24-cell

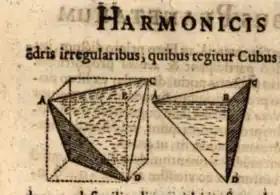
Kepler's drawing of tetrahedra in the cube.

The 16-cells are also inscribed in the tesseracts: their edges are the face diagonals of the tesseract, and their 8 vertices occupy every other vertex of the tesseract. Each tesseract has two 16-cells inscribed in it (occupying the opposite vertices and face diagonals), so each 16-cell is inscribed in two of the three 8-cells. This is reminiscent of the way, in 3 dimensions, two opposing regular tetrahedra can be inscribed in a cube, as discovered by Kepler. In fact it is the exact dimensional analogy (the demihypercubes), and the 48 tetrahedral cells are inscribed in the 24 cubical cells in just that way.